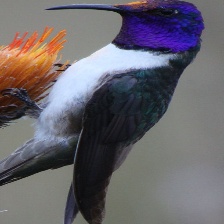
Species: ECUADORIAN HILLSTAR
Scientific name: OREOTROCHILUS CHIMBORAZO
ImageNet parent category: hummingbird